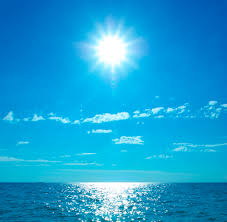
Weather: sun or clear